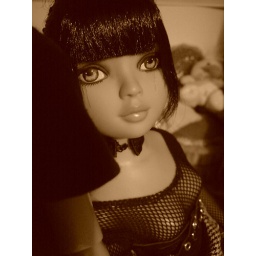
Sarah and the girls in her new bedroom